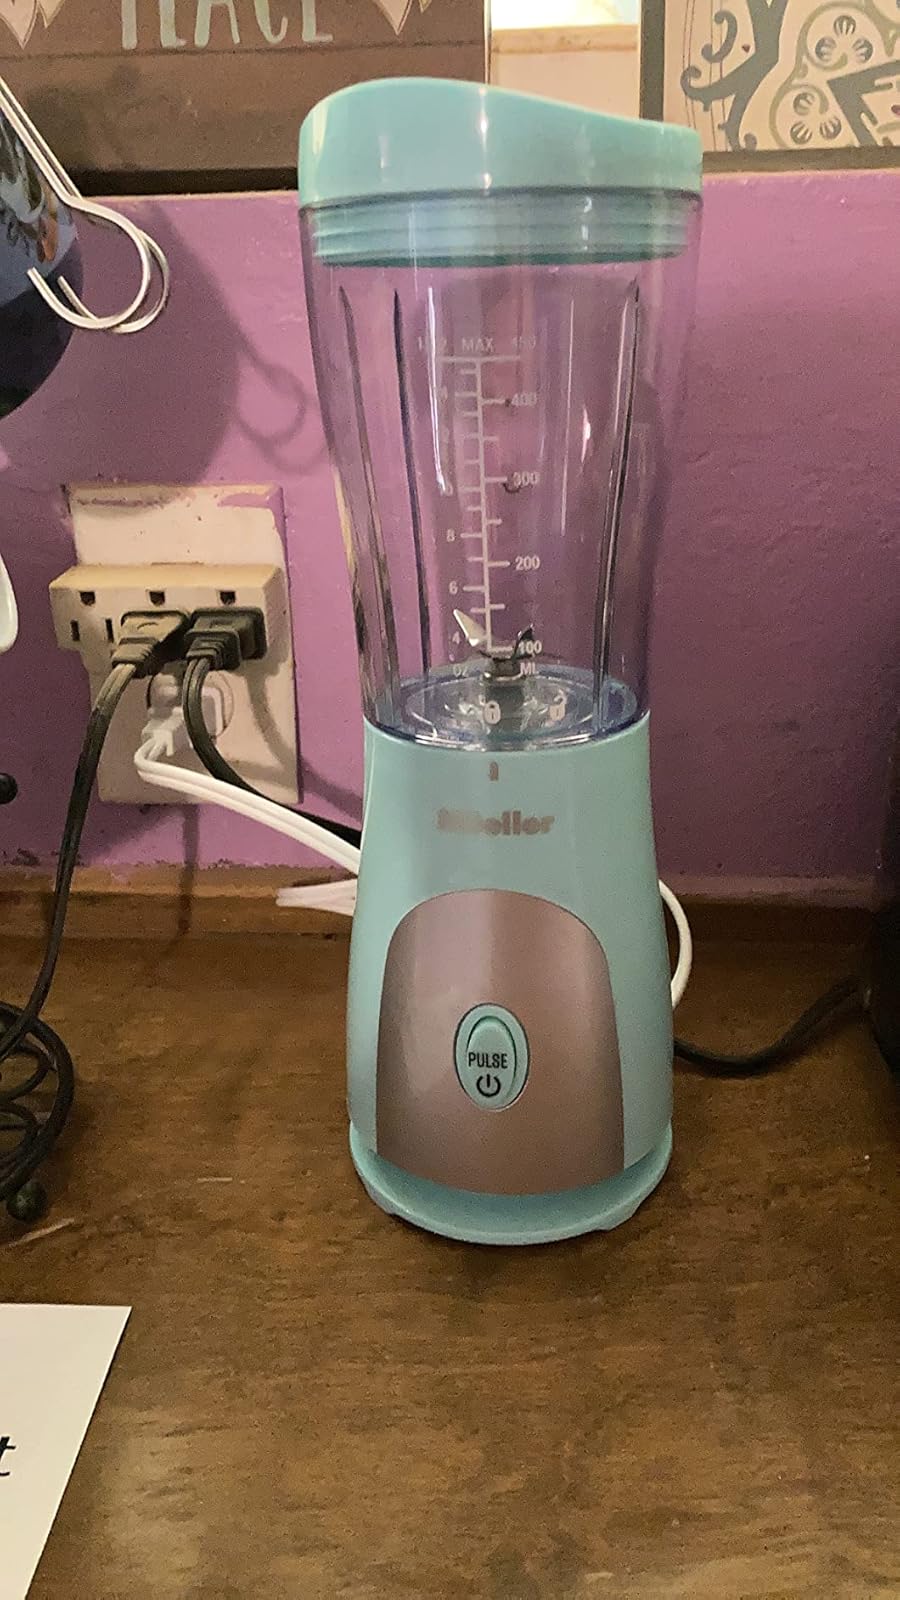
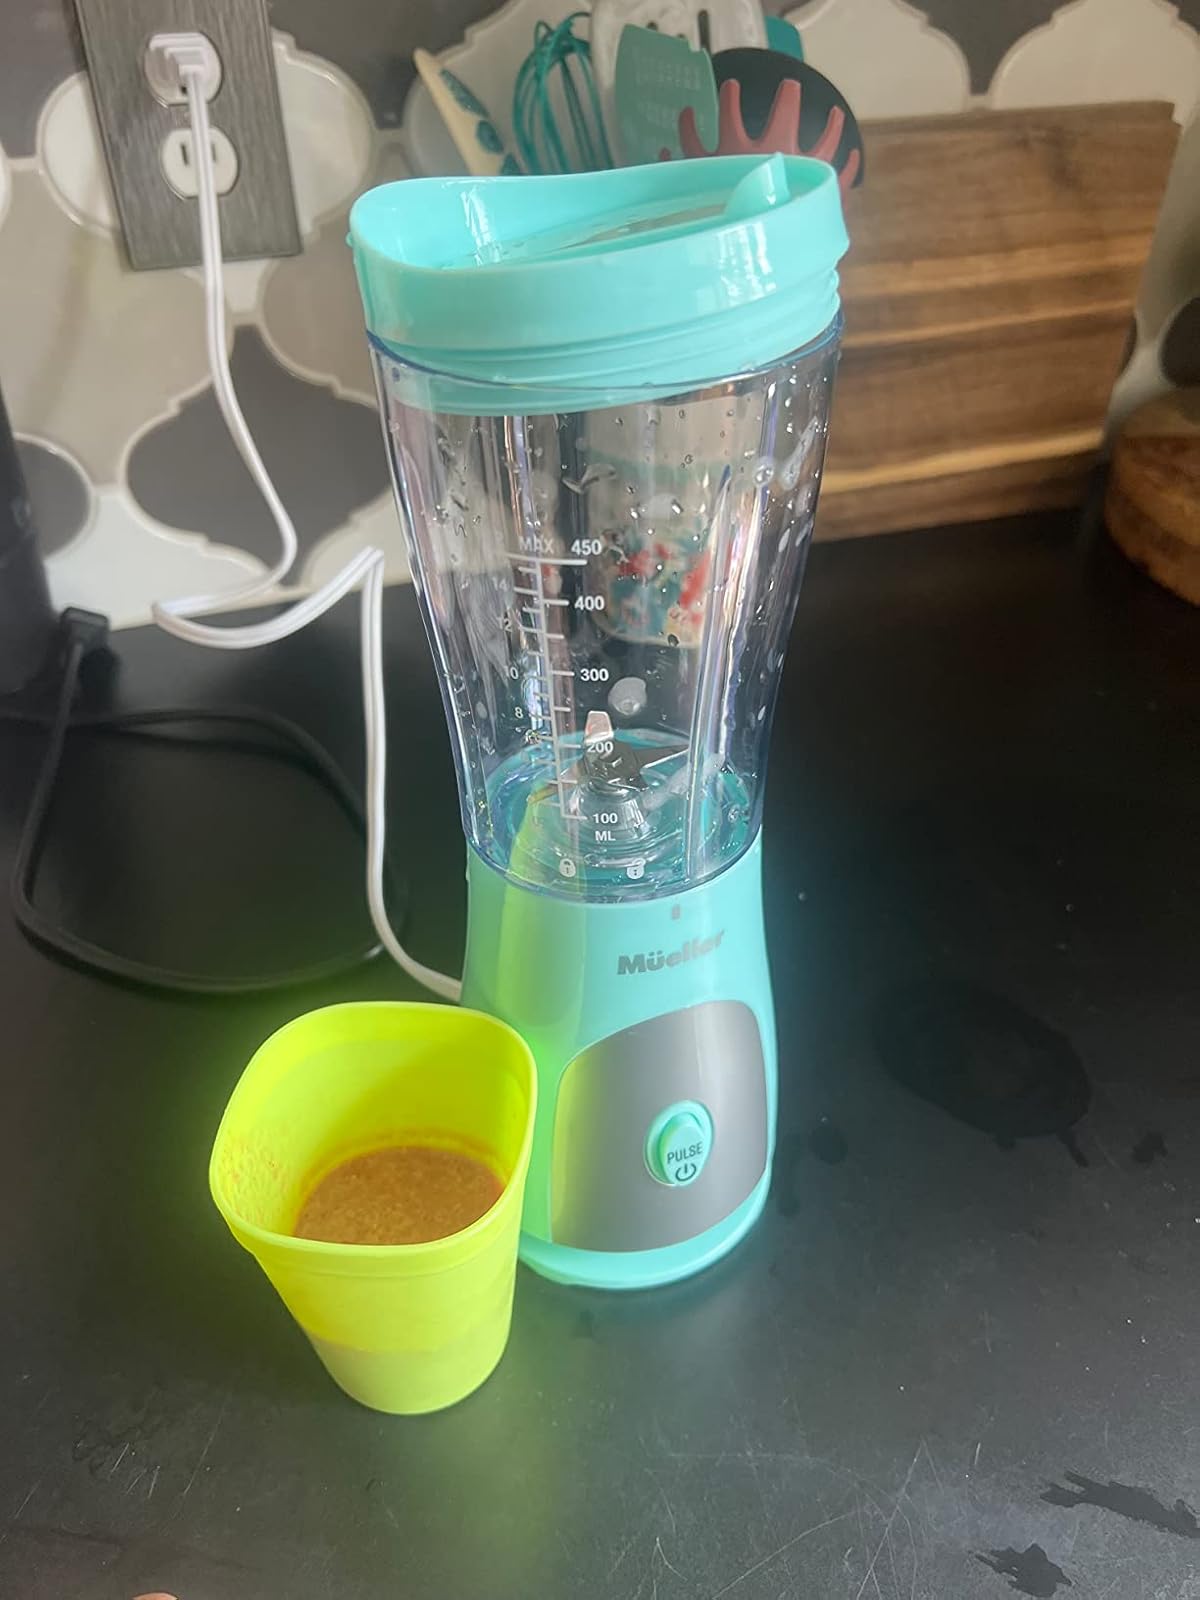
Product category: items_blender
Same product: yes